Borough of Dartford

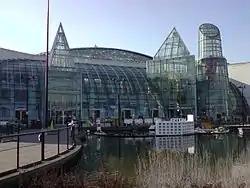
Exterior of Bluewater

The layout of the district is clustered development in the northern half and buffered, dispersed settlement interspersed by the North Downs which is an escarpment of varied farms and woodland in the south.